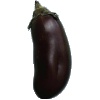
Label: eggplant